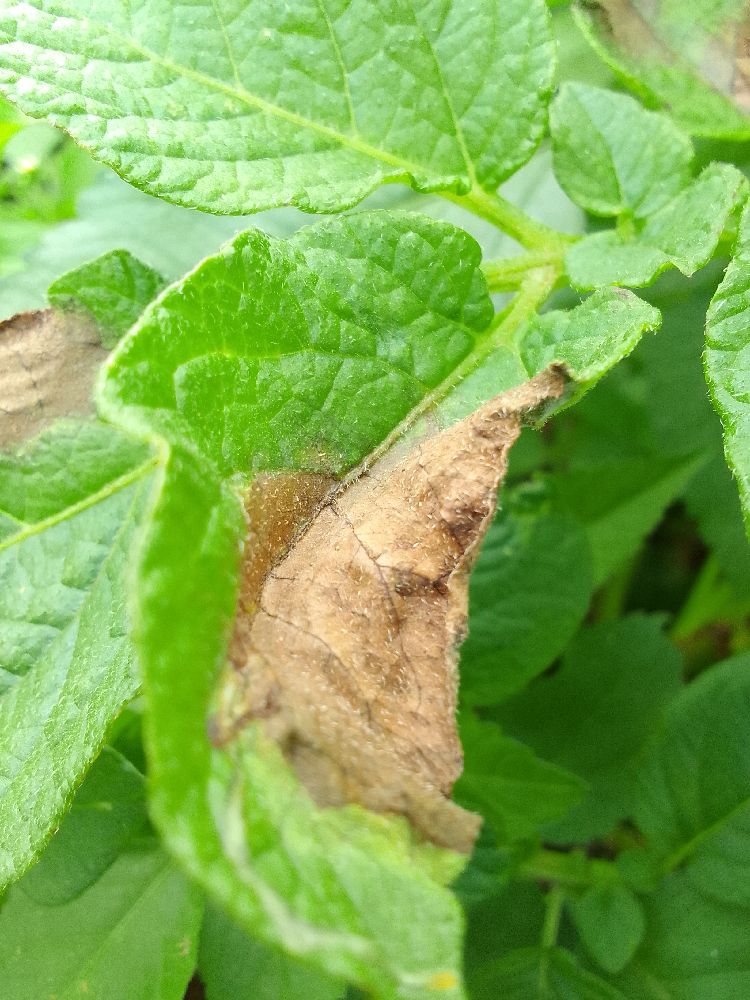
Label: Late blight